Mary Mulvihill

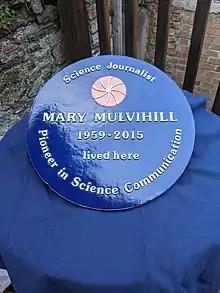
Plaque to Mulvihill, unveiled on 6 November 2021

In 2016 the family and friends of Mary Mulvihill established the Mary Mulvihill Memorial Award to commemorate her work in science journalism and science communication. The award will go to a student at an Irish higher education institution who best represents the "curiosity, creativity and storytelling imagination".